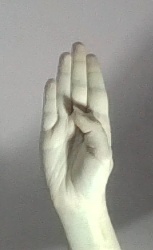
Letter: kaaf